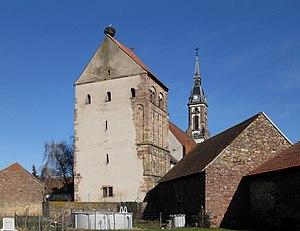
L'église Saint-Étienne à Réguisheim
Réguisheim est une commune française située dans le département du Haut-Rhin, en région Grand Est.